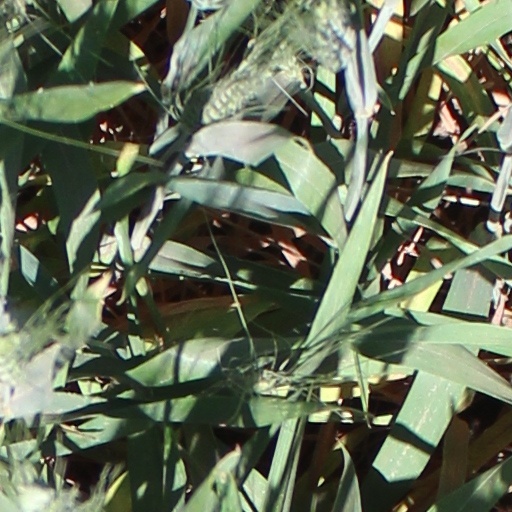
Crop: wheat